Old Laura Homestead

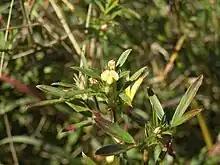
Townsville stylo (Stylosanthes humilis) blossom and foliage

The homestead grounds contain introduced trees and evidence of former gardens and maintained lawns. Posts of the former fence around the house remain standing, including the front gate posts with a pole of the former trellis alongside. This fence was originally covered with K wire mesh. There is no evidence of a tennis court that was constructed in front of the house, just beyond the fence, in 1945. The tennis court was made of antbed and had a high wire fence around it. Close to the house, alongside the front fence, is a concrete collared well, the bush timber uprights of an elevated tank stand, a windmill base, the concrete floor and stumps of a lighting generator and a 44-gallon fuel drum rack. The oil engine for the generator is now on the verandah of the main house. Adjacent to the present car park is a yard enclosed with a post and K wire mesh fence that was formerly used as a stallion paddock, and as a plot for growing experimental pastures including Townsville stylo.